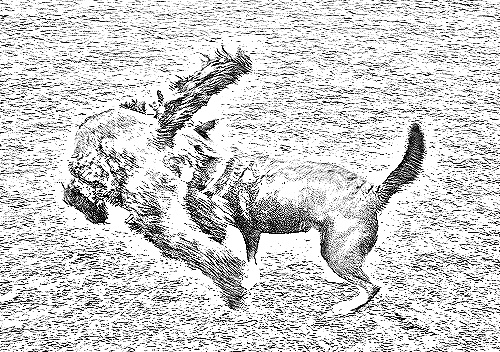
Portrait style: Sketch Portrait